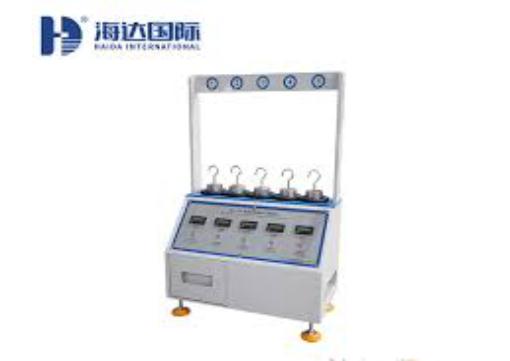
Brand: hd
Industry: Electronic